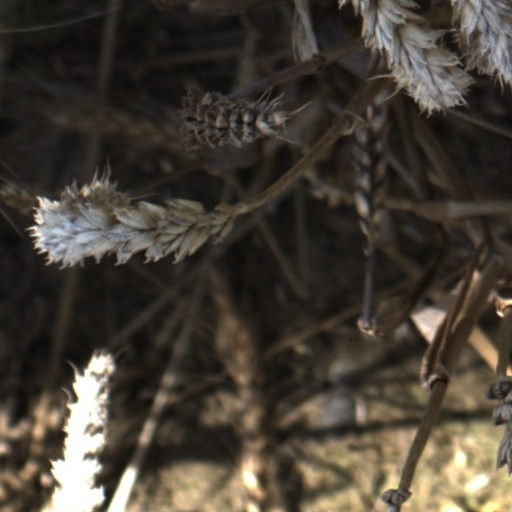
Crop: wheat